Slammiversary (2021)

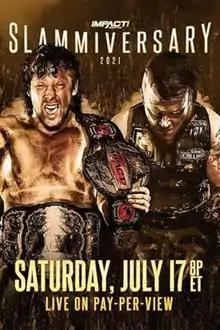
Promotional poster featuring Kenny Omega and Sami Callihan

The 2021 Slammiversary was a professional wrestling pay-per-view (PPV) event produced by Impact Wrestling. It took place on July 17, 2021 at the Skyway Studios in Nashville, Tennessee. It was the 17th event under the Slammiversary chronology.